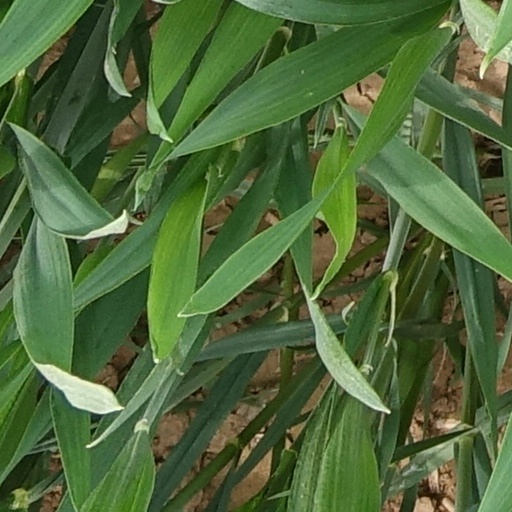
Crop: wheat